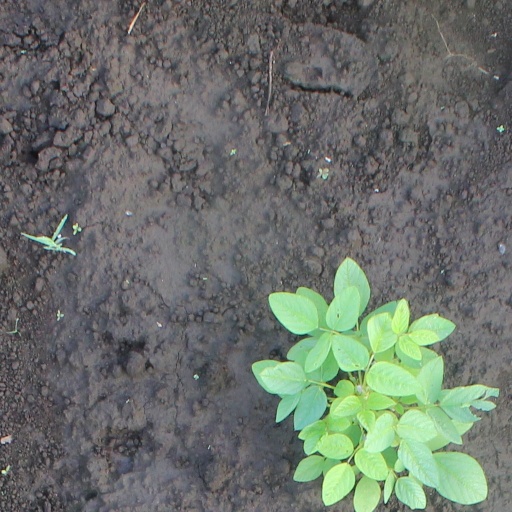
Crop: soybean